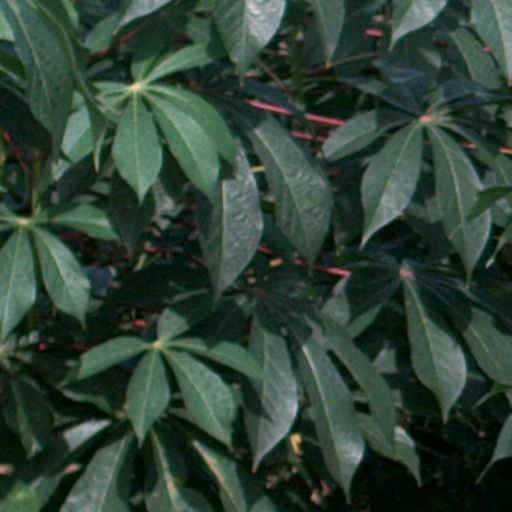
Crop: cassava